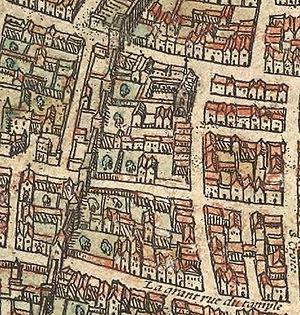
Porte du Chaume et autres de l'enceinte de Philippe Auguste sur le Plan de Braun and Hogenberg (c.1530, publié en 1572, édition of 1593).
La porte du Temple était une des portes de Paris. Deux portes ont successivement été appelées ainsi, la plus ancienne franchissait l'enceinte de Philippe Auguste, la seconde celle de Charles V : elles sont aujourd'hui toutes deux disparues.
La porte du Chaume est une ancienne porte aujourd'hui disparue de l'enceinte de Philippe-Auguste.